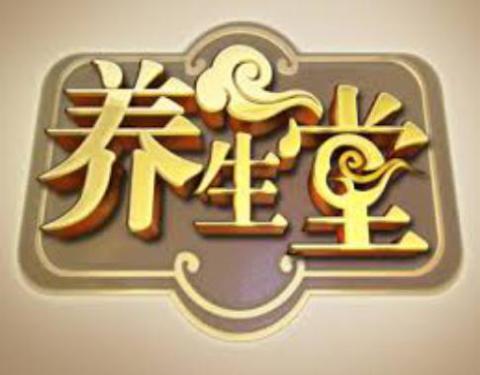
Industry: Medical